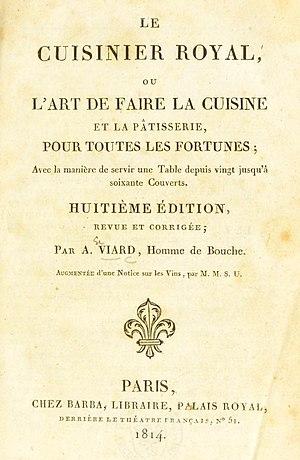
Le Cuisinier royal d’André Viard, page de titre (1814)